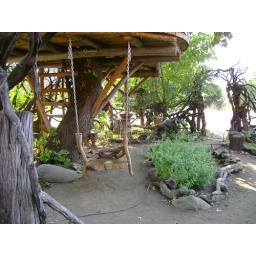
Swing under the tree house